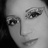
Emotion: neutral